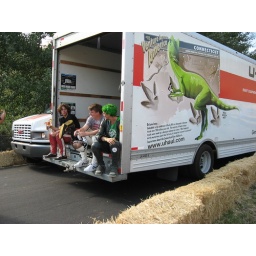
Scoot, K-Rimes, Nate Lang and a guy jumping in the truck